Mariana Griswold Van Rensselaer

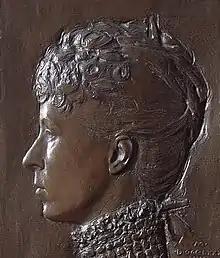
Bronze relief portrait by Augustus Saint-Gaudens, 1888

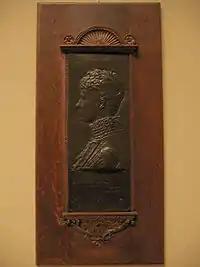
Bronze relief portrait of Mariana Griswold by Augustus Saint-Gaudens, 1888. Metropolitan Museum of Art, New York City.

Mariana Alley Griswold Van Rensselaer (February 21, 1851 – January 20, 1934), usually known as Mrs. Schuyler Van Rensselaer or M. G. Van Rensselaer, was an American author focusing on architectural criticism.